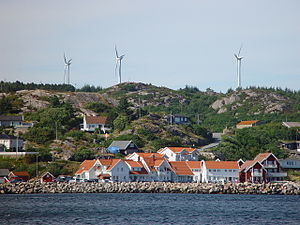
Lillehavn
Lillehavn set fra holme i skærgården.